Hodgkin lymphoma

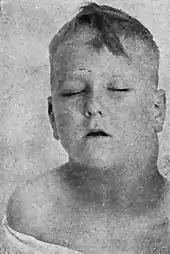
Photograph of Hodgkin's disease from a 1938 medical textbook

Hodgkin lymphoma was first described in an 1832 report by Thomas Hodgkin, although Hodgkin noted that perhaps an earlier reference to the condition was provided by Marcello Malpighi in 1666. While occupied as museum curator at Guy's Hospital, London, Hodgkin studied seven people with painless lymph node enlargement. Of the seven cases, two were under the care of Richard Bright, one was of Thomas Addison, and one was of Robert Carswell. Carswell's report of the seventh case was accompanied by numerous illustrations that aided early descriptions of the disease.